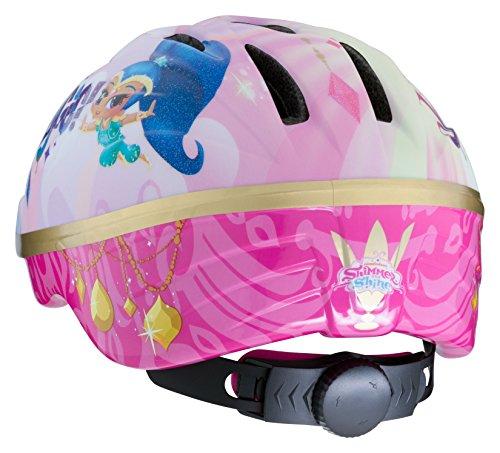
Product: Shimmer & Shine Toddler Helmet
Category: Sports & Outdoors | Outdoor Recreation | Cycling | Kids' Bikes & Accessories | Kids' Helmets
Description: Glittery pink shimmer and shine design is sure to delight little riders.
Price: $19.93
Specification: Shipping Weight: 8.8 ounces (View shipping rates and policies)|ASIN: B071LMMNM7|Item model number: SS78929-2|    #122    in Kids' Bike Helmets